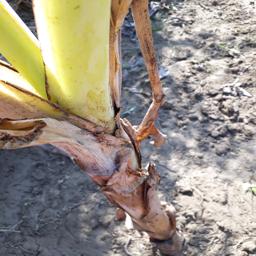
Label: BACTERIAL SOFT ROT